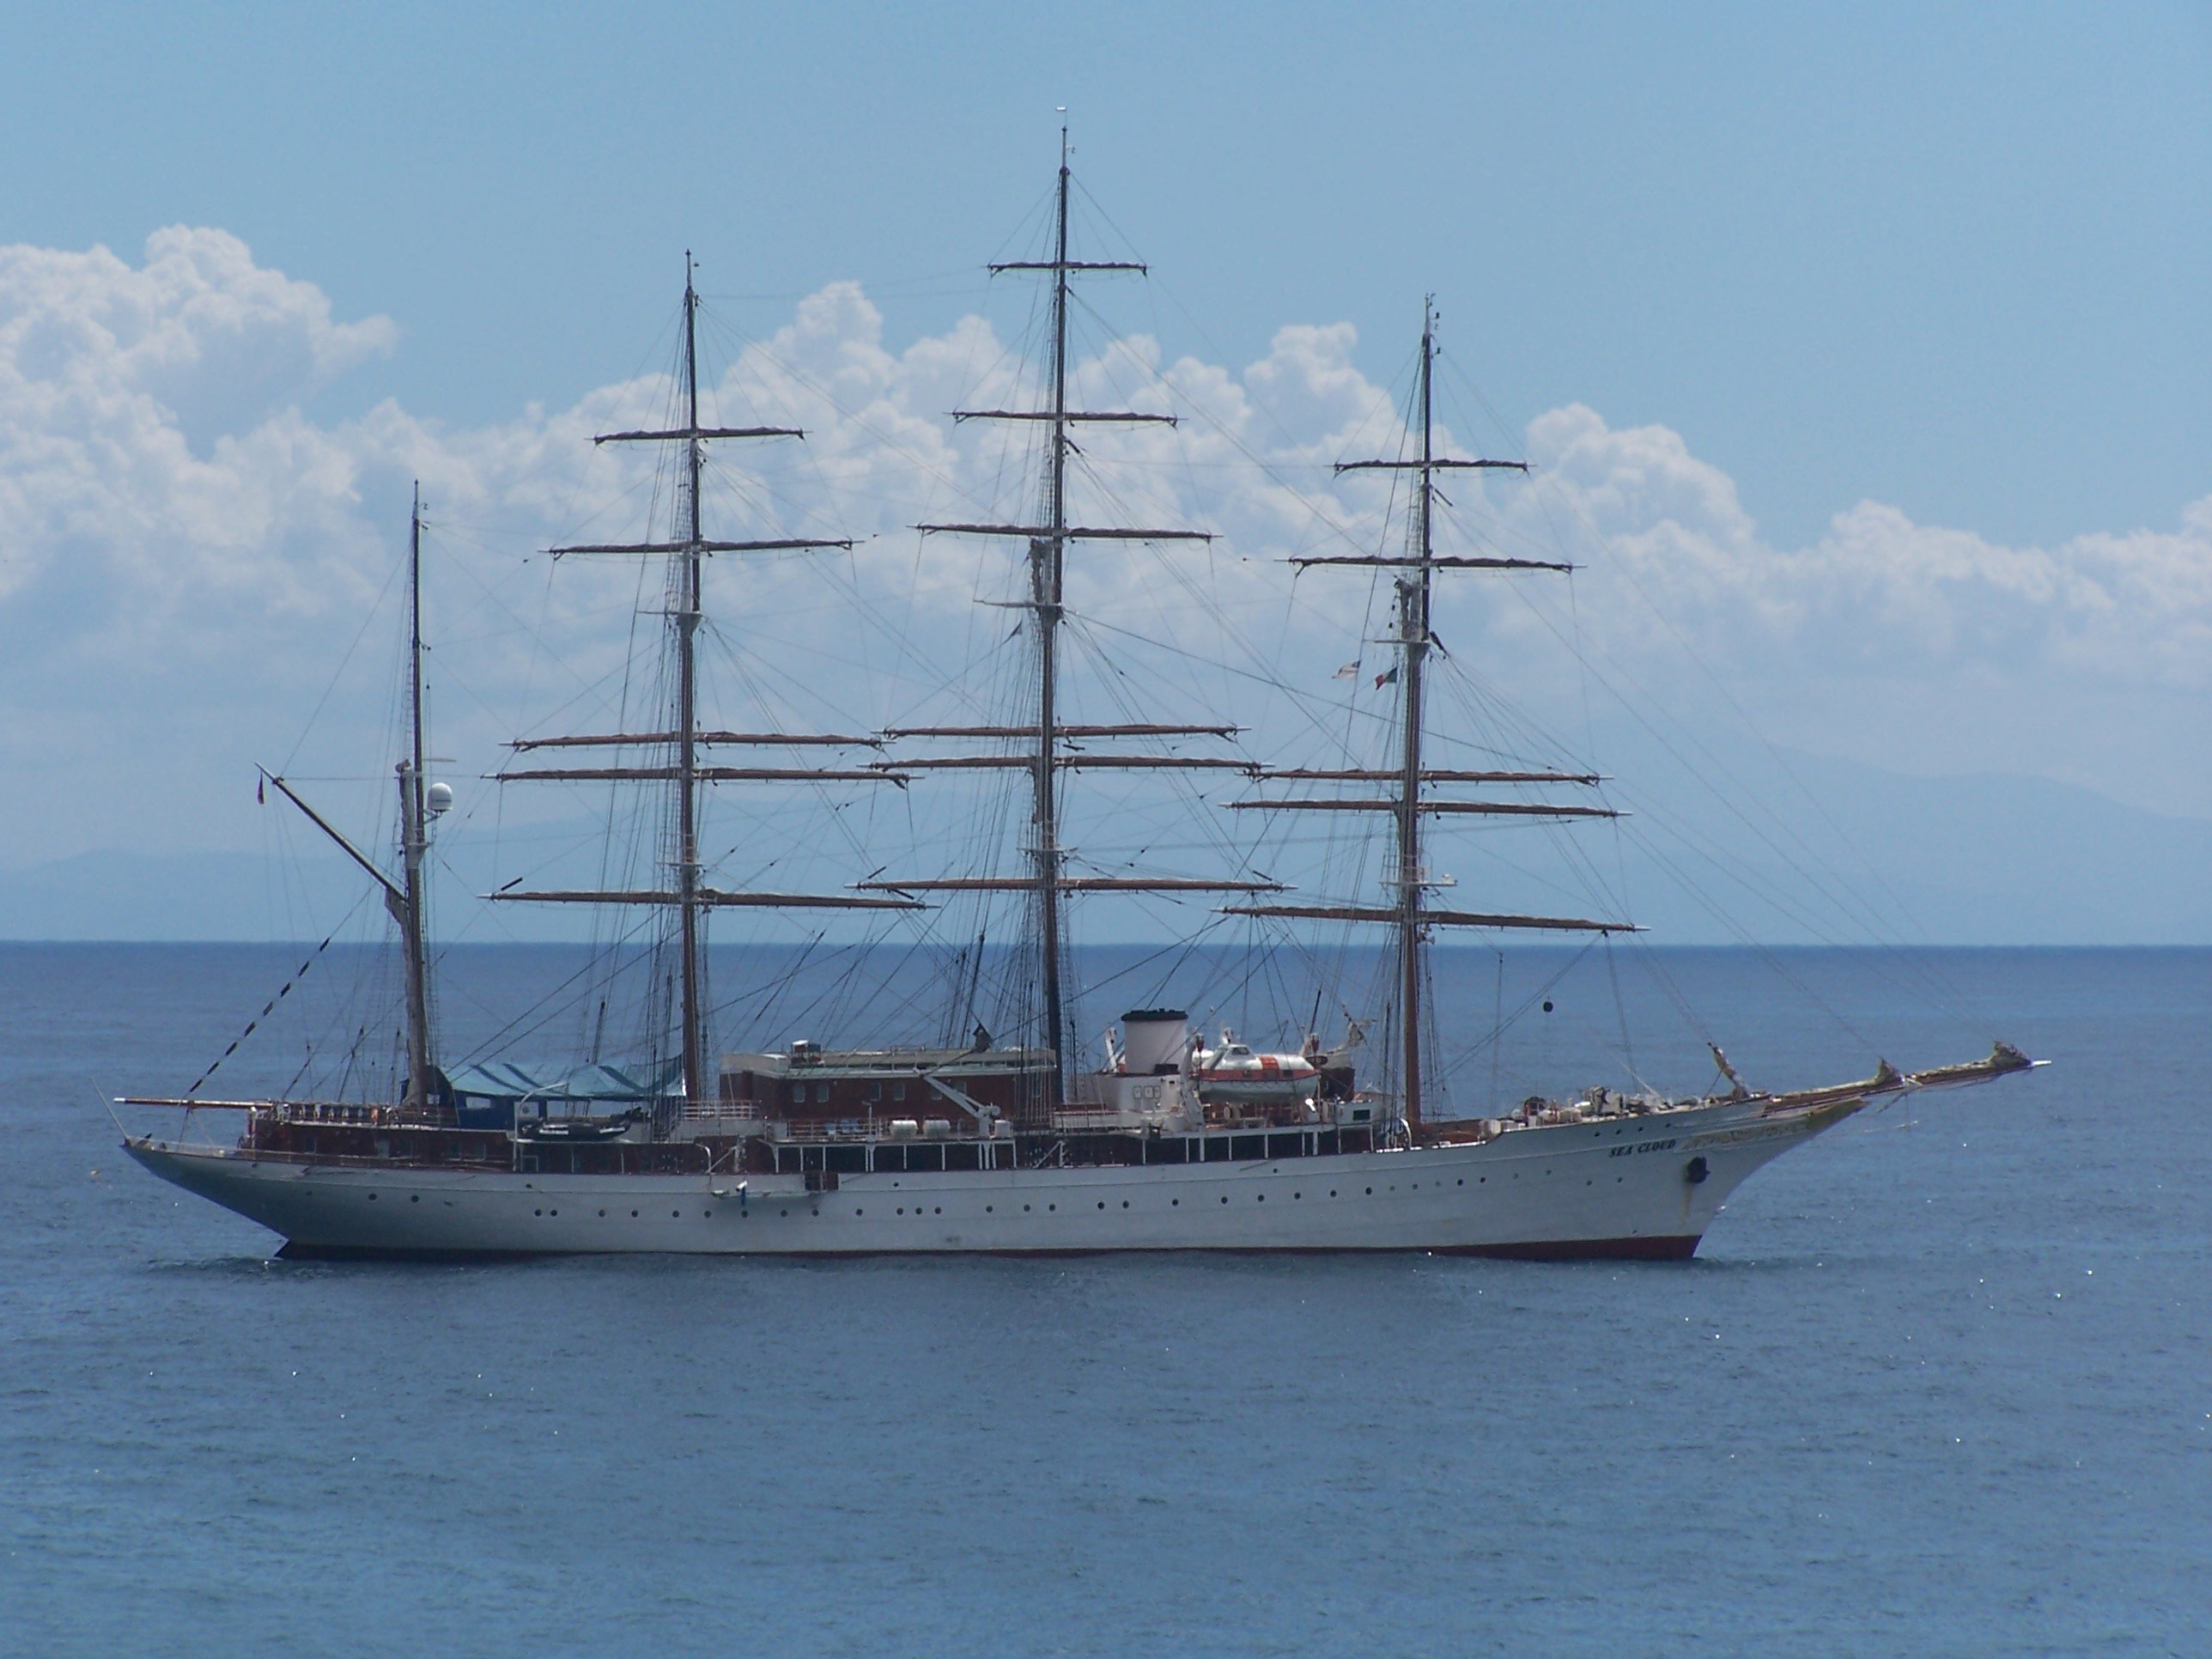
sea, water, boat, ship, summer, vacation, vehicle, mast, sailing, yacht, holiday, sailboat, sail, maritime, masts, watercraft, schooner, windjammer, barque, frigate, brig, sailing ship, training ship, tall ship, galleon, full rigged ship, ship of the line, caravel, brigantine, barquentine, four masted sailboat